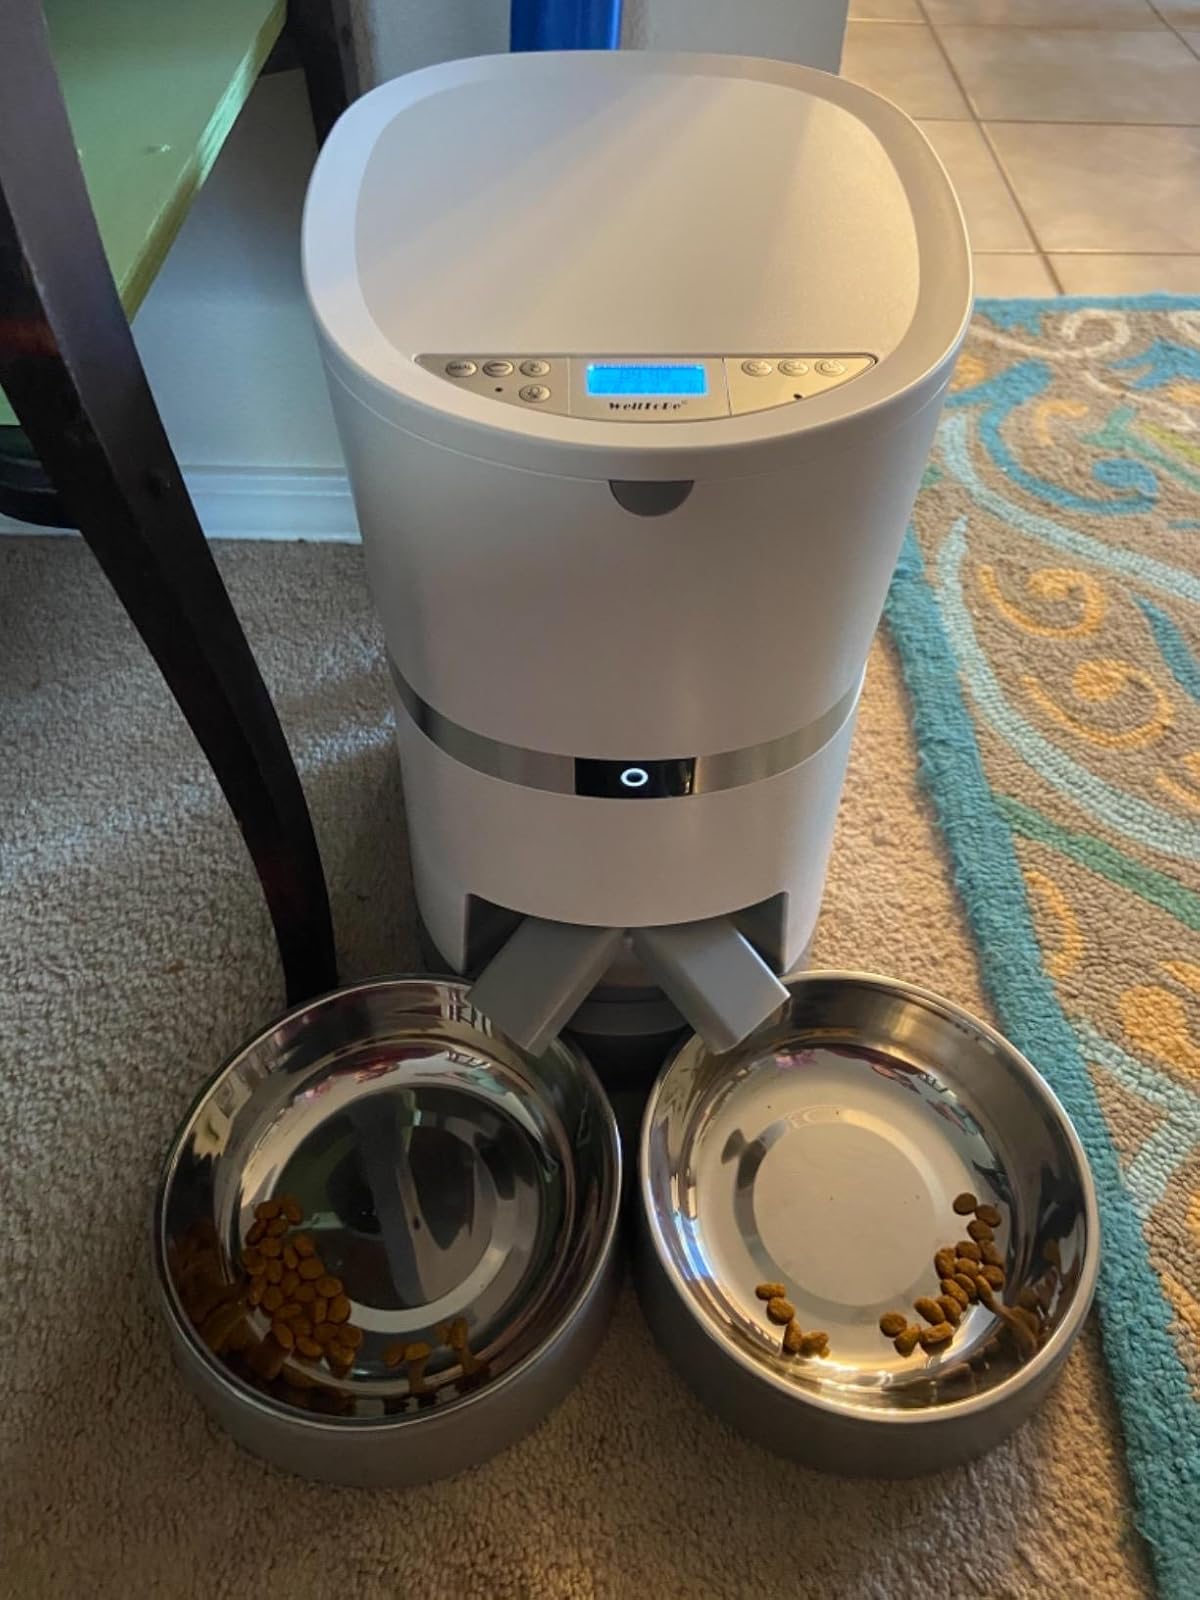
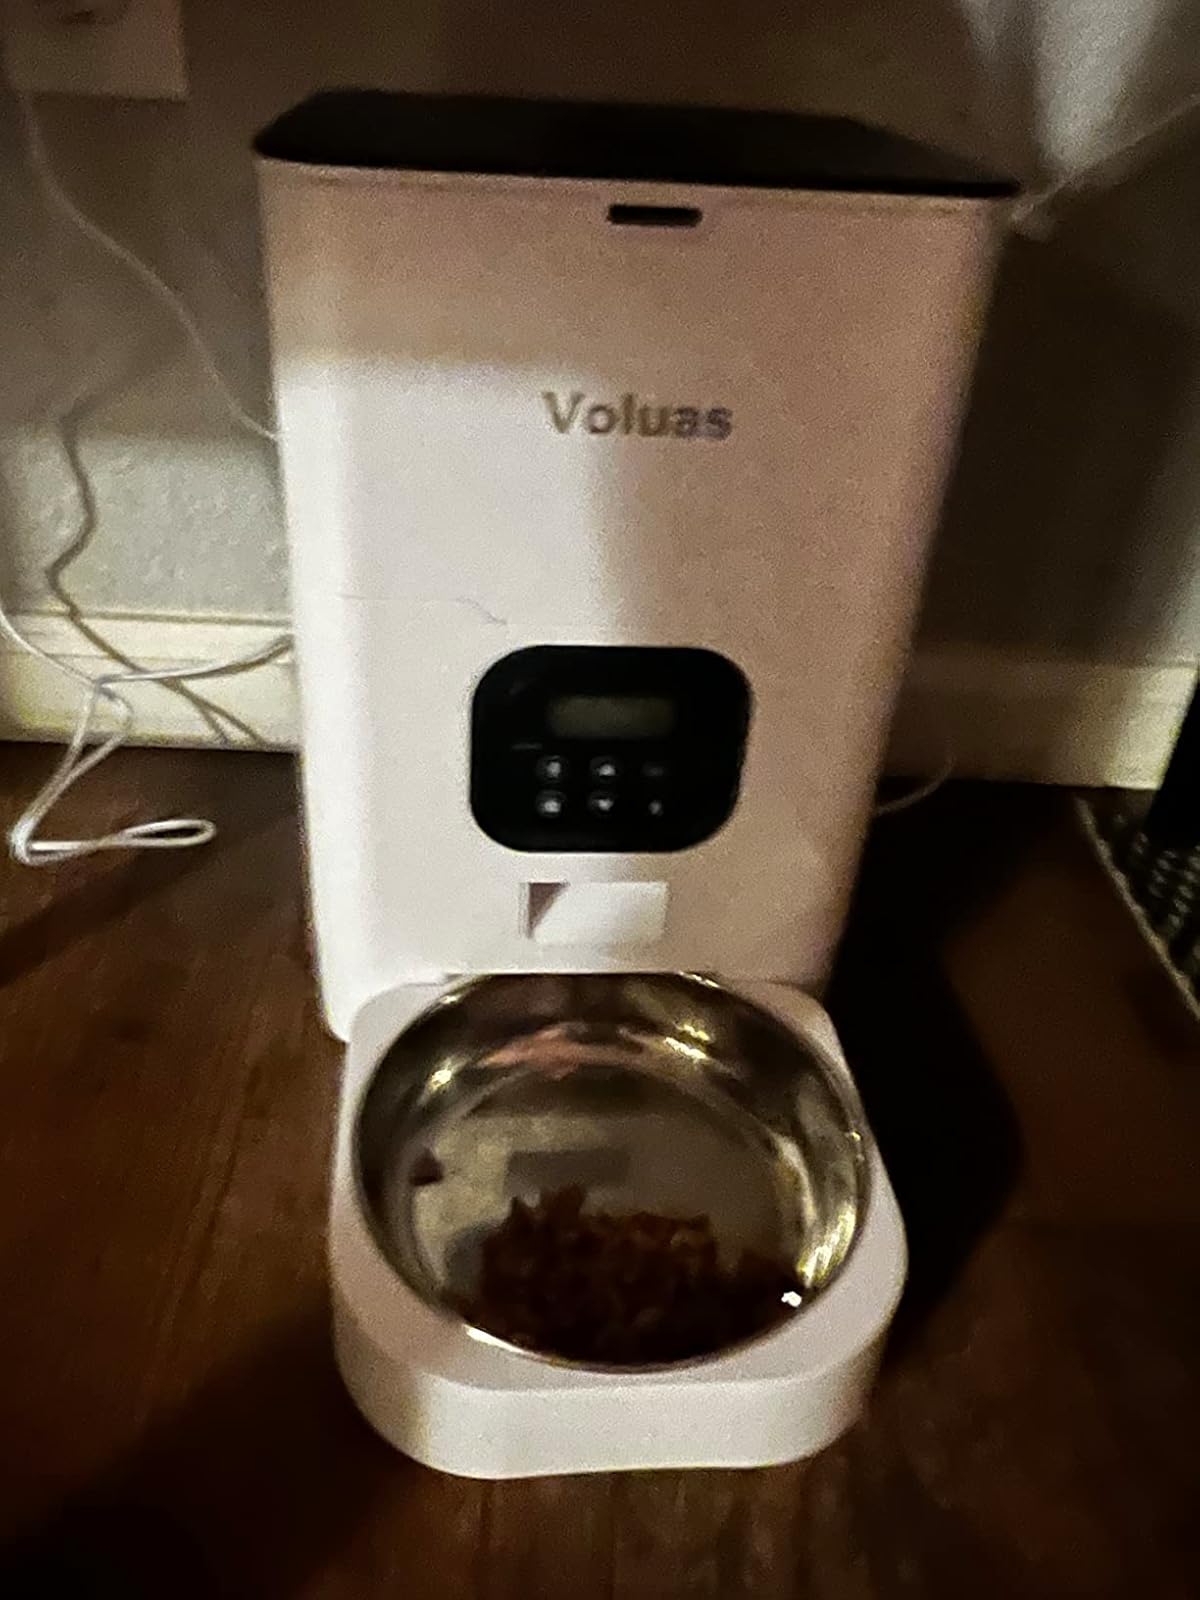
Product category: items_feeder
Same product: no